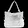
Label: Bag